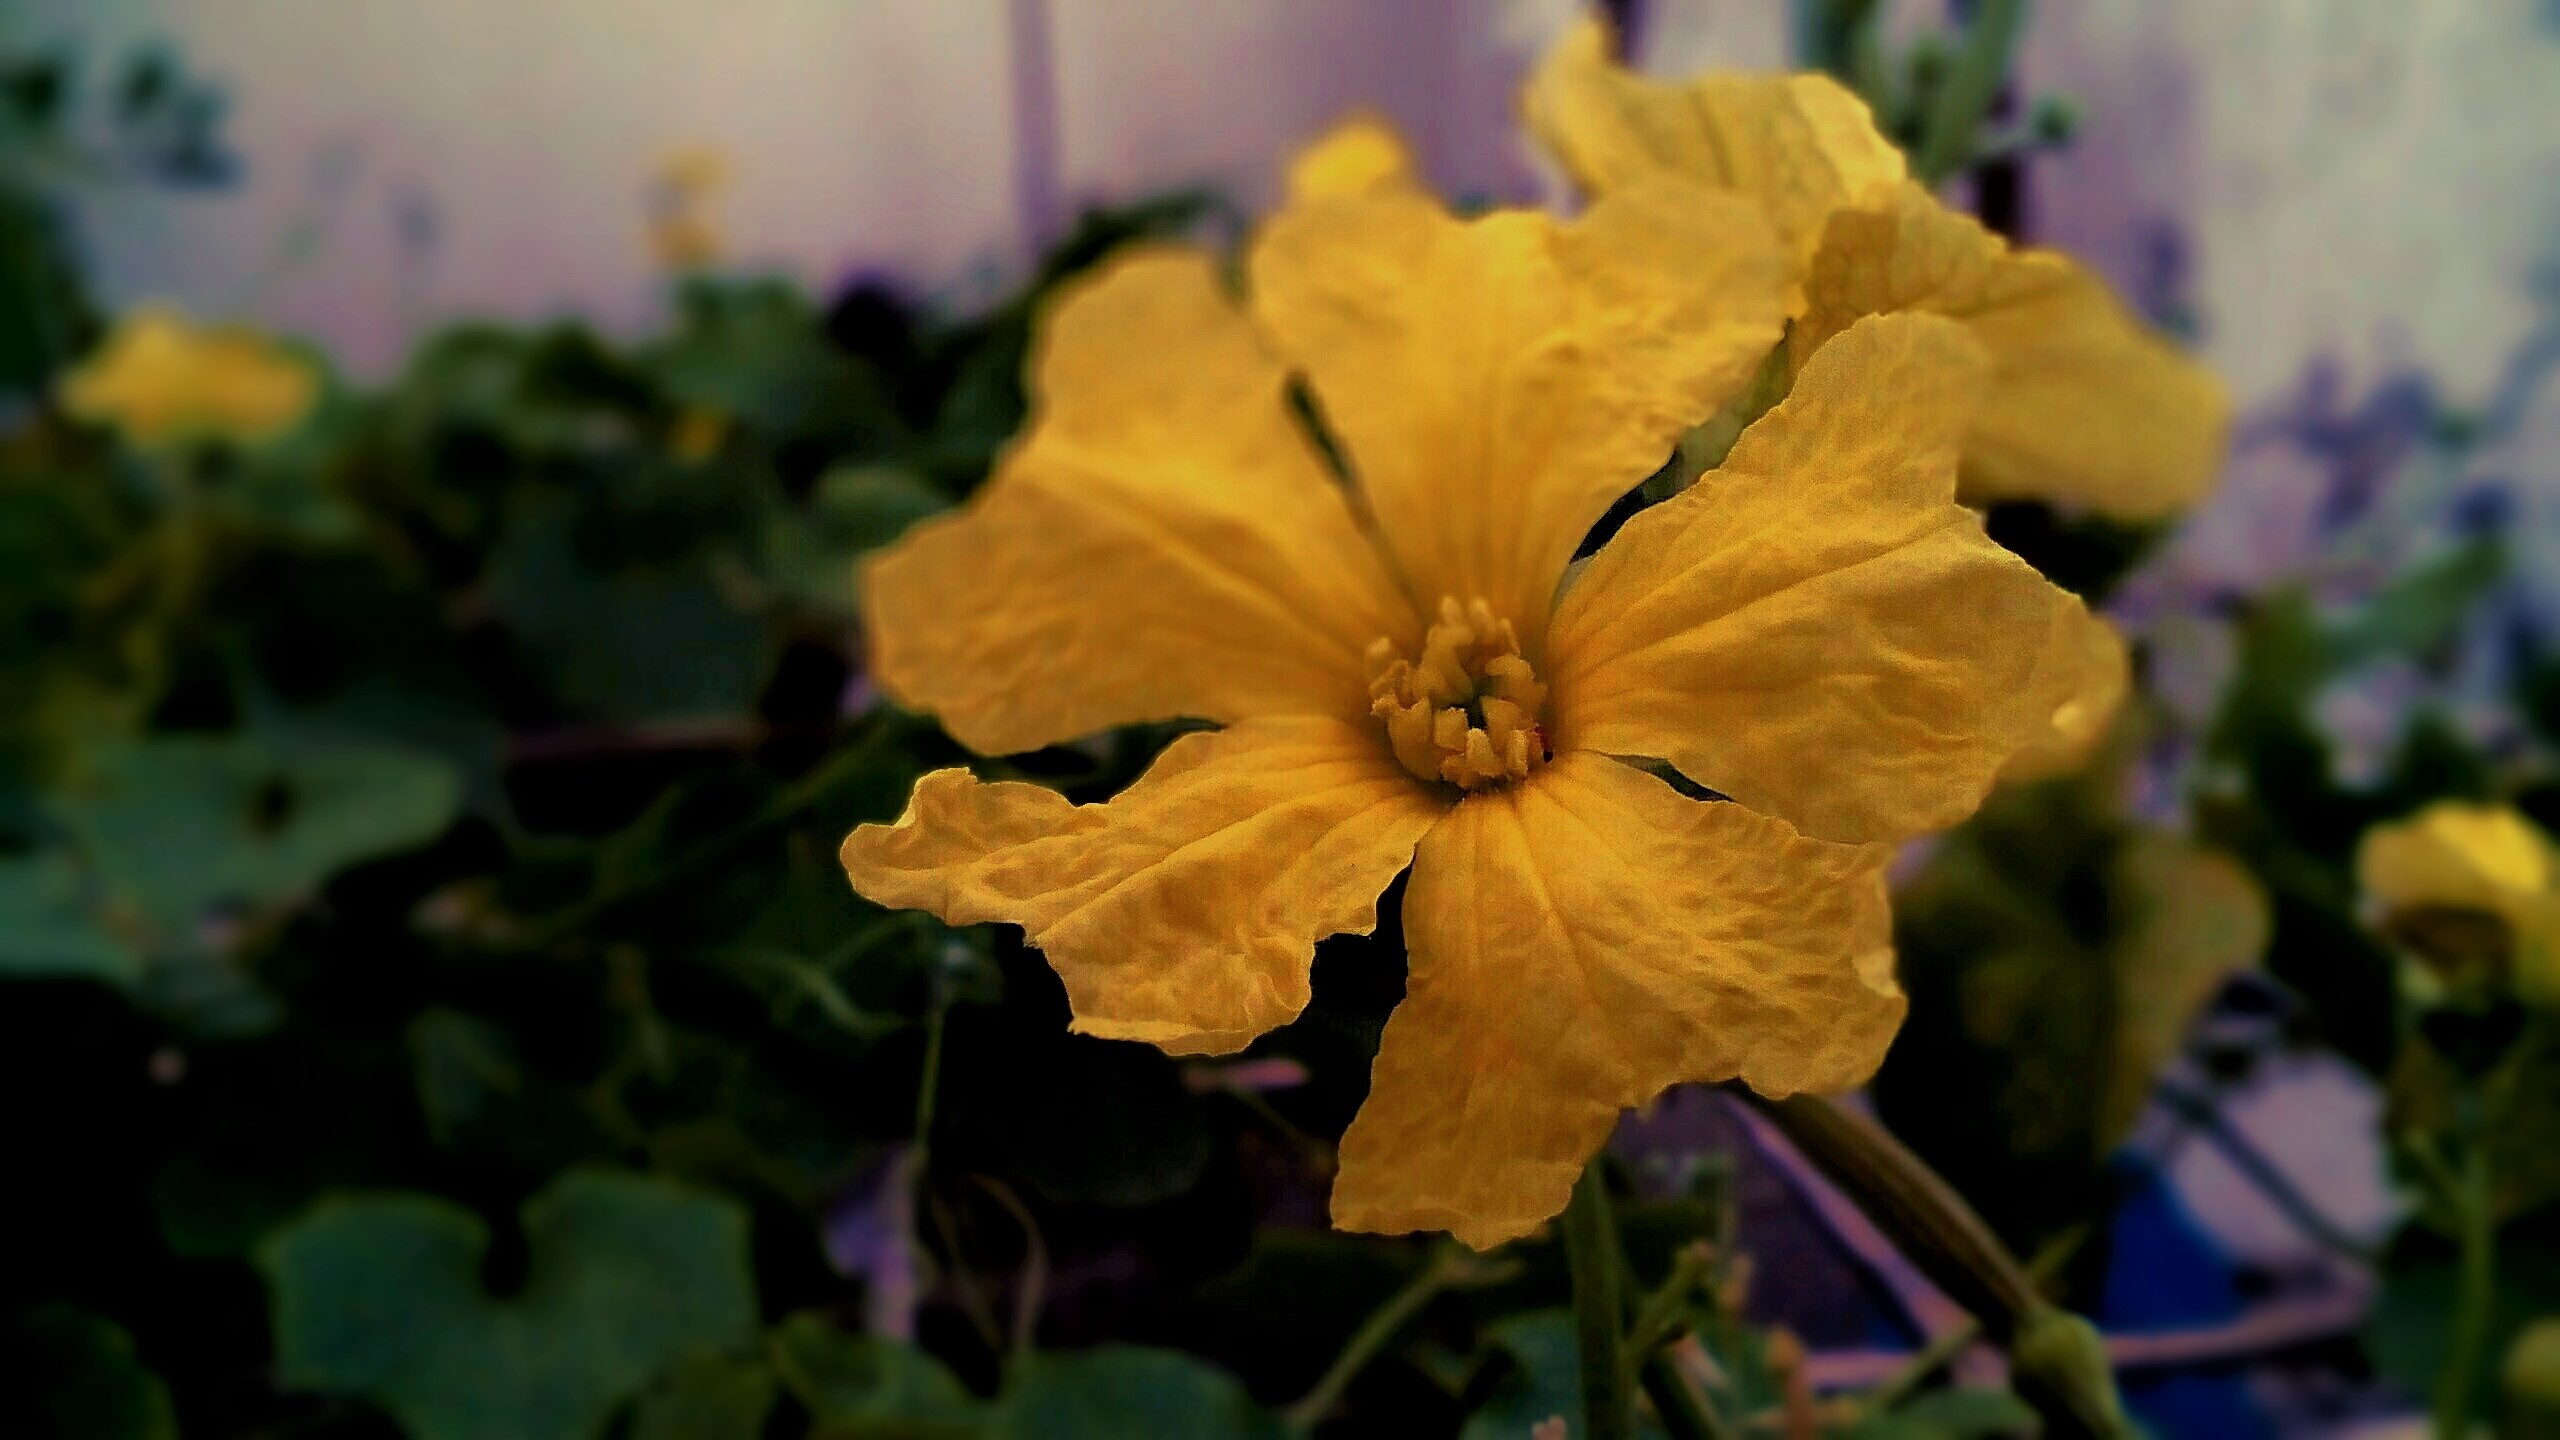
nature, blossom, plant, leaf, flower, petal, autumn, botany, yellow, flora, season, wildflower, close up, macro photography, flowering plant, annual plant, land plant